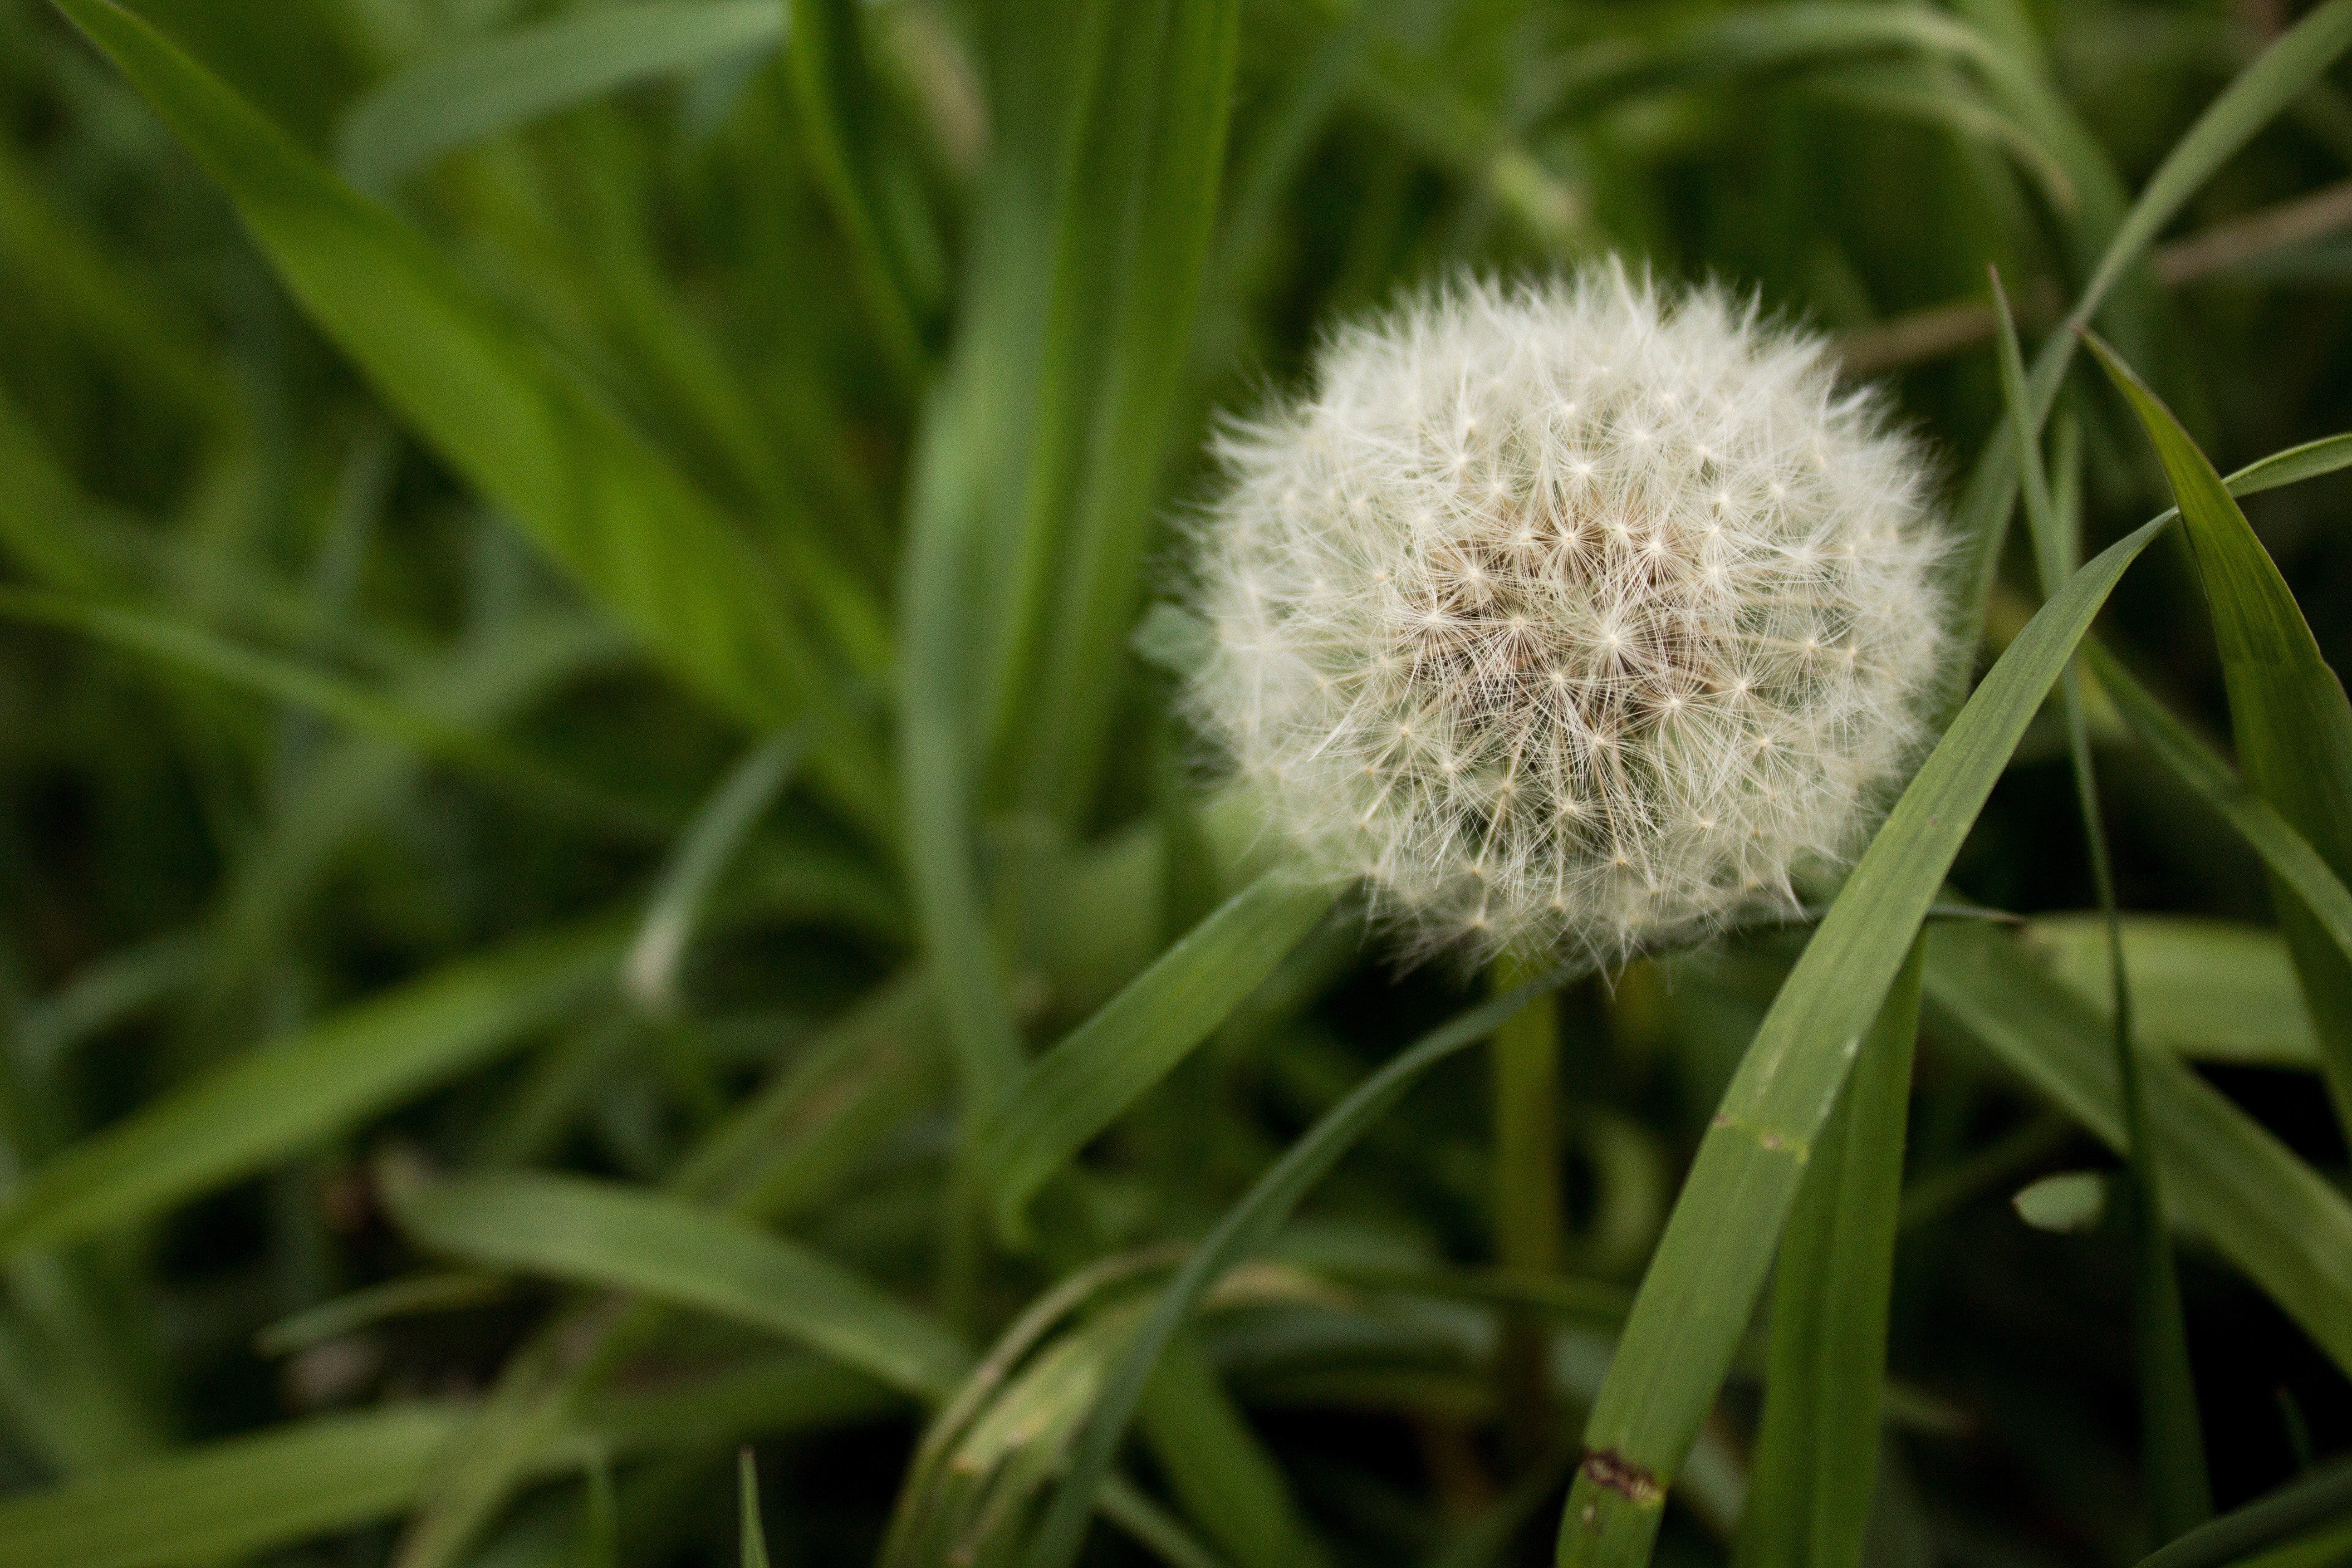
grass, plant, lawn, meadow, dandelion, prairie, flower, produce, botany, flora, wildflower, macro photography, flowering plant, daisy family, grass family, plant stem, land plant